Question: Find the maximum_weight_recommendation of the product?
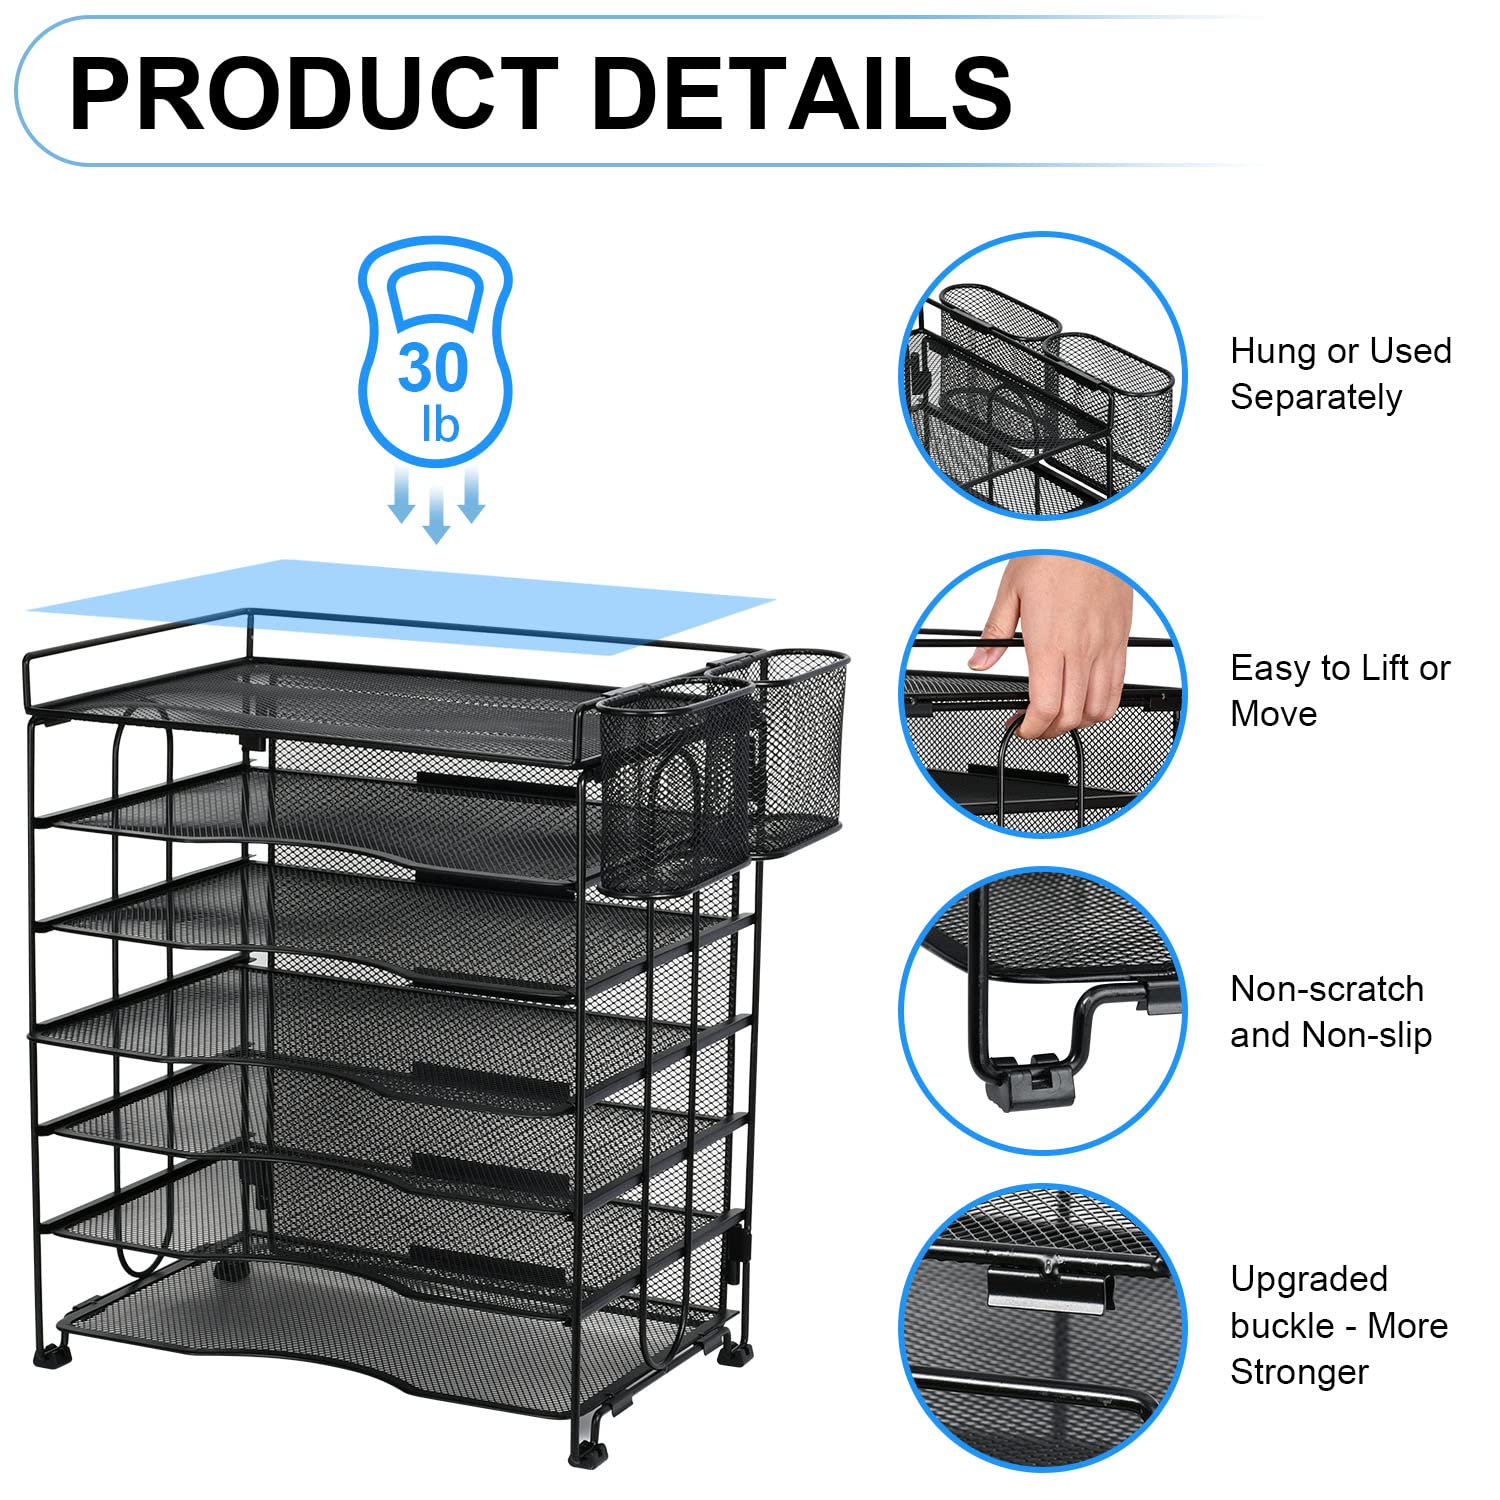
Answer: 30.0 pound